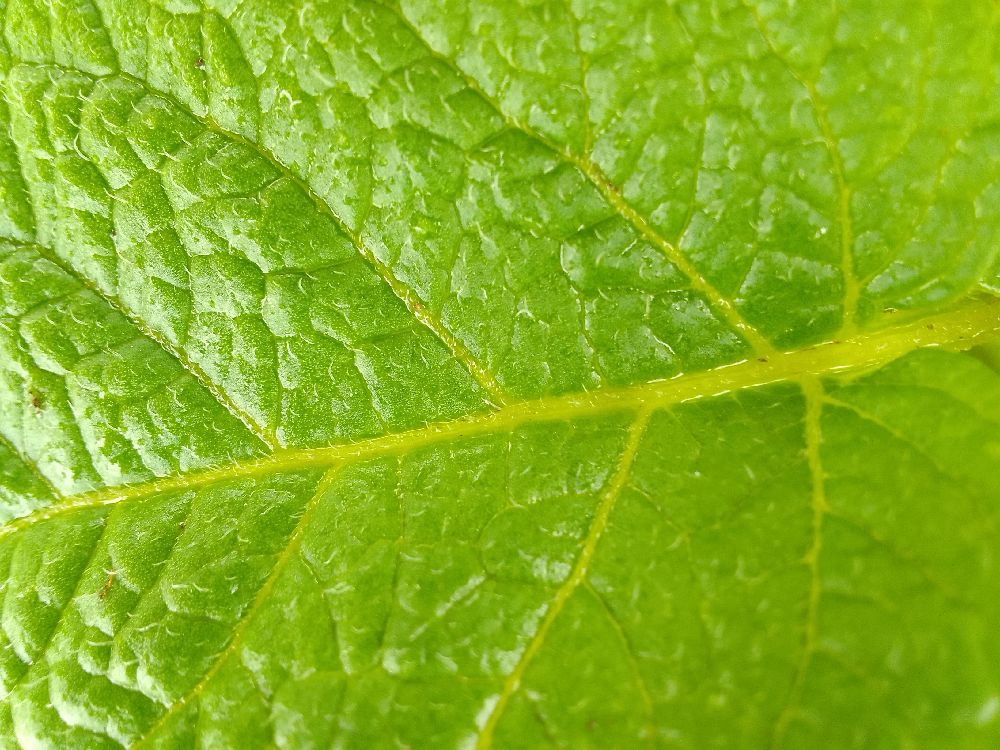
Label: Healthy